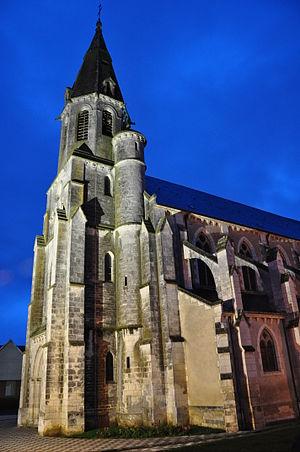
Église Saint-Laurien (aussi: Saint-Laurian) de vatan (Indre, France)
Cet article recense les monuments historiques de l'Indre, en France.
Vatan est une commune française située dans le département de l'Indre, en région Centre-Val de Loire. Elle est labellisée Village étape depuis 1997.
L'église Saint-Laurian de Vatan est une église catholique française. Elle est située sur le territoire de la commune de Vatan, dans le département de l'Indre, en région Centre-Val de Loire.